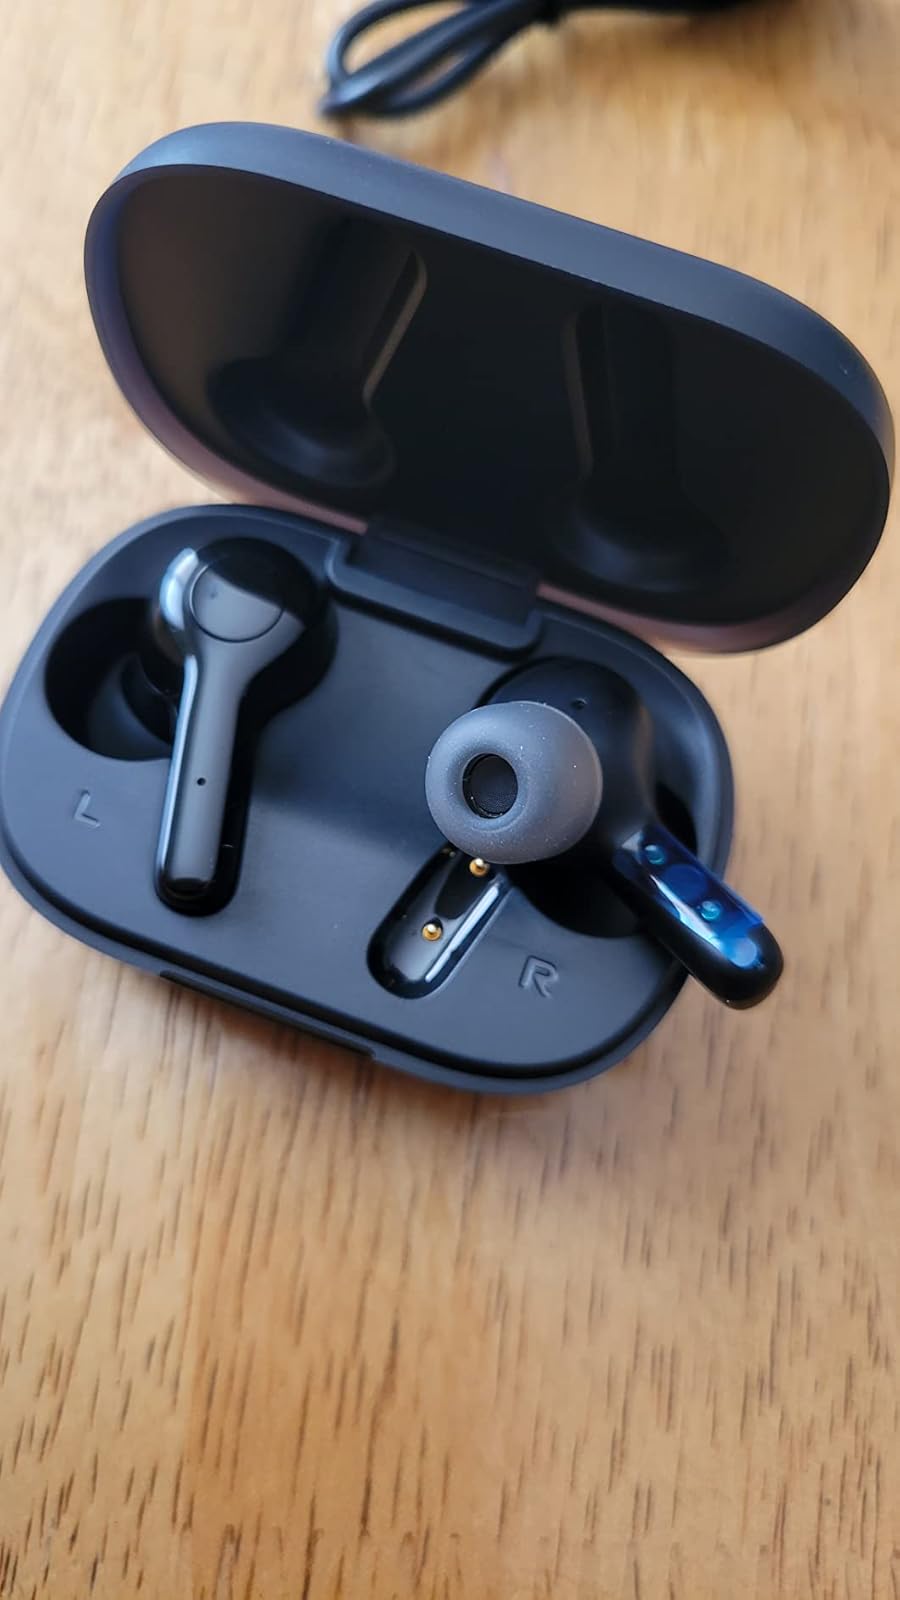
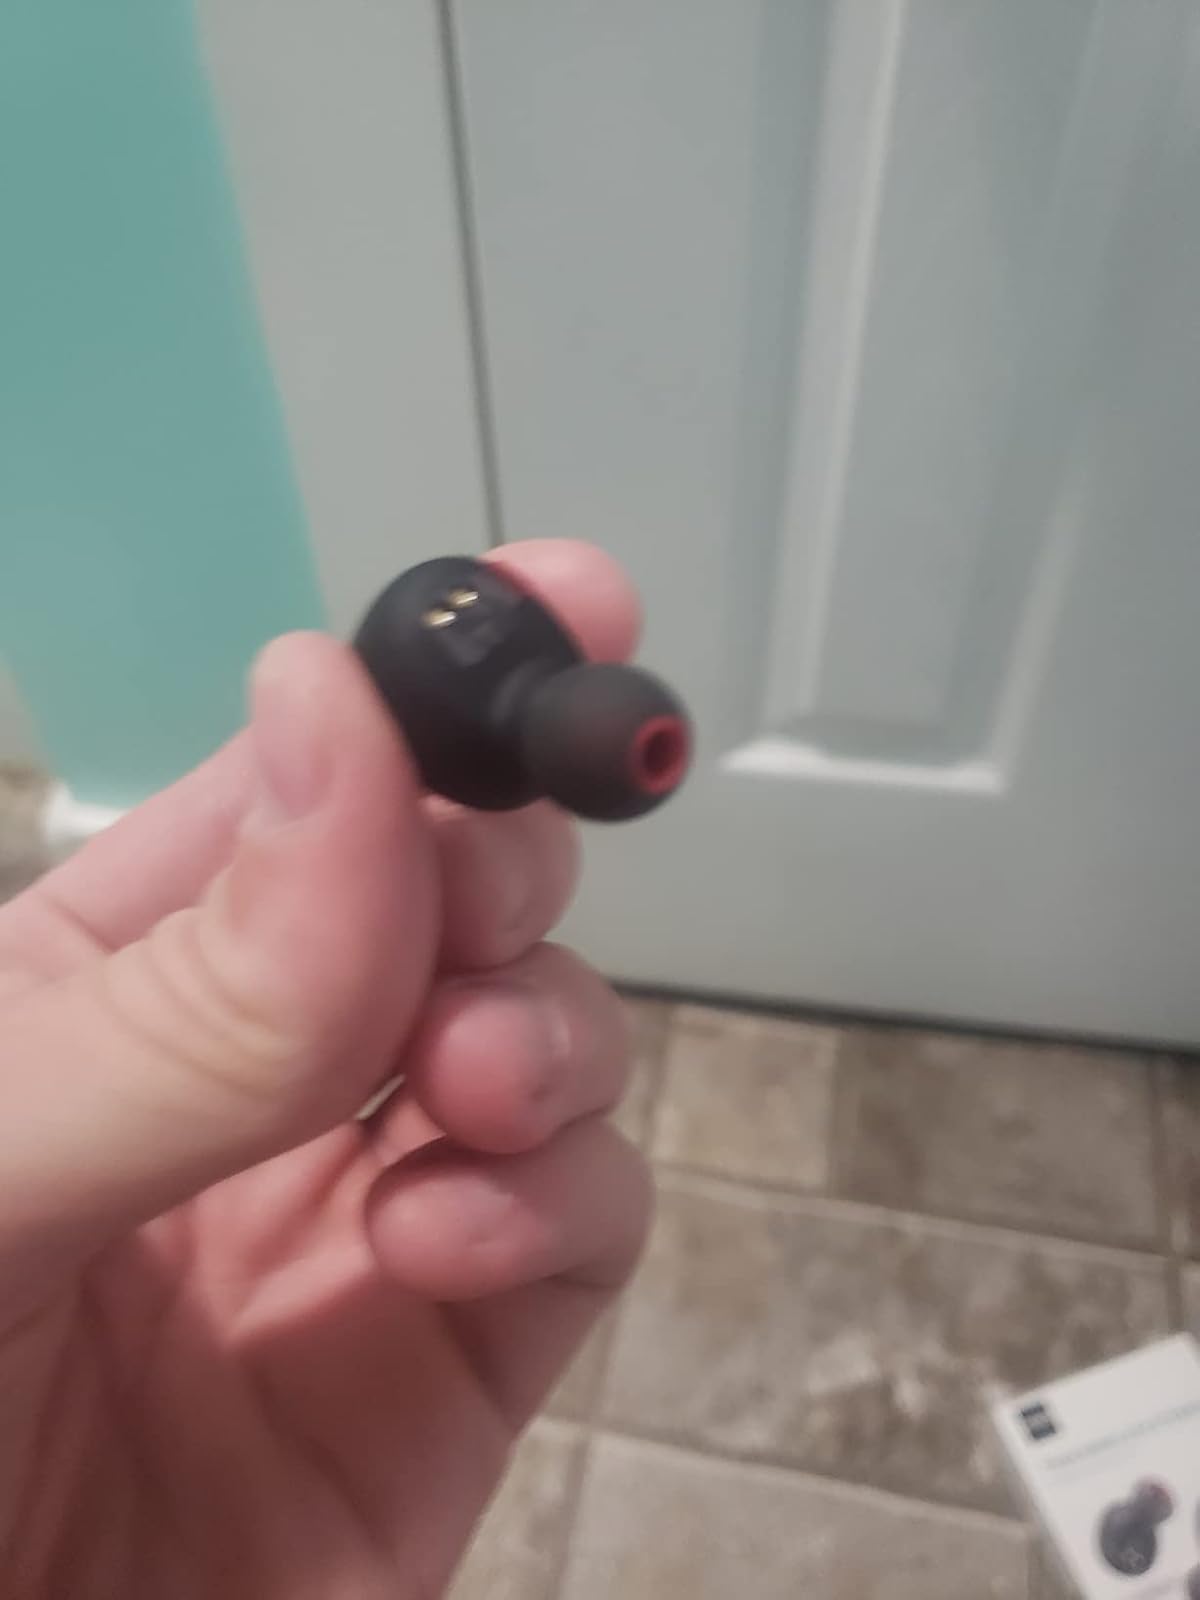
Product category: earbuds
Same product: no